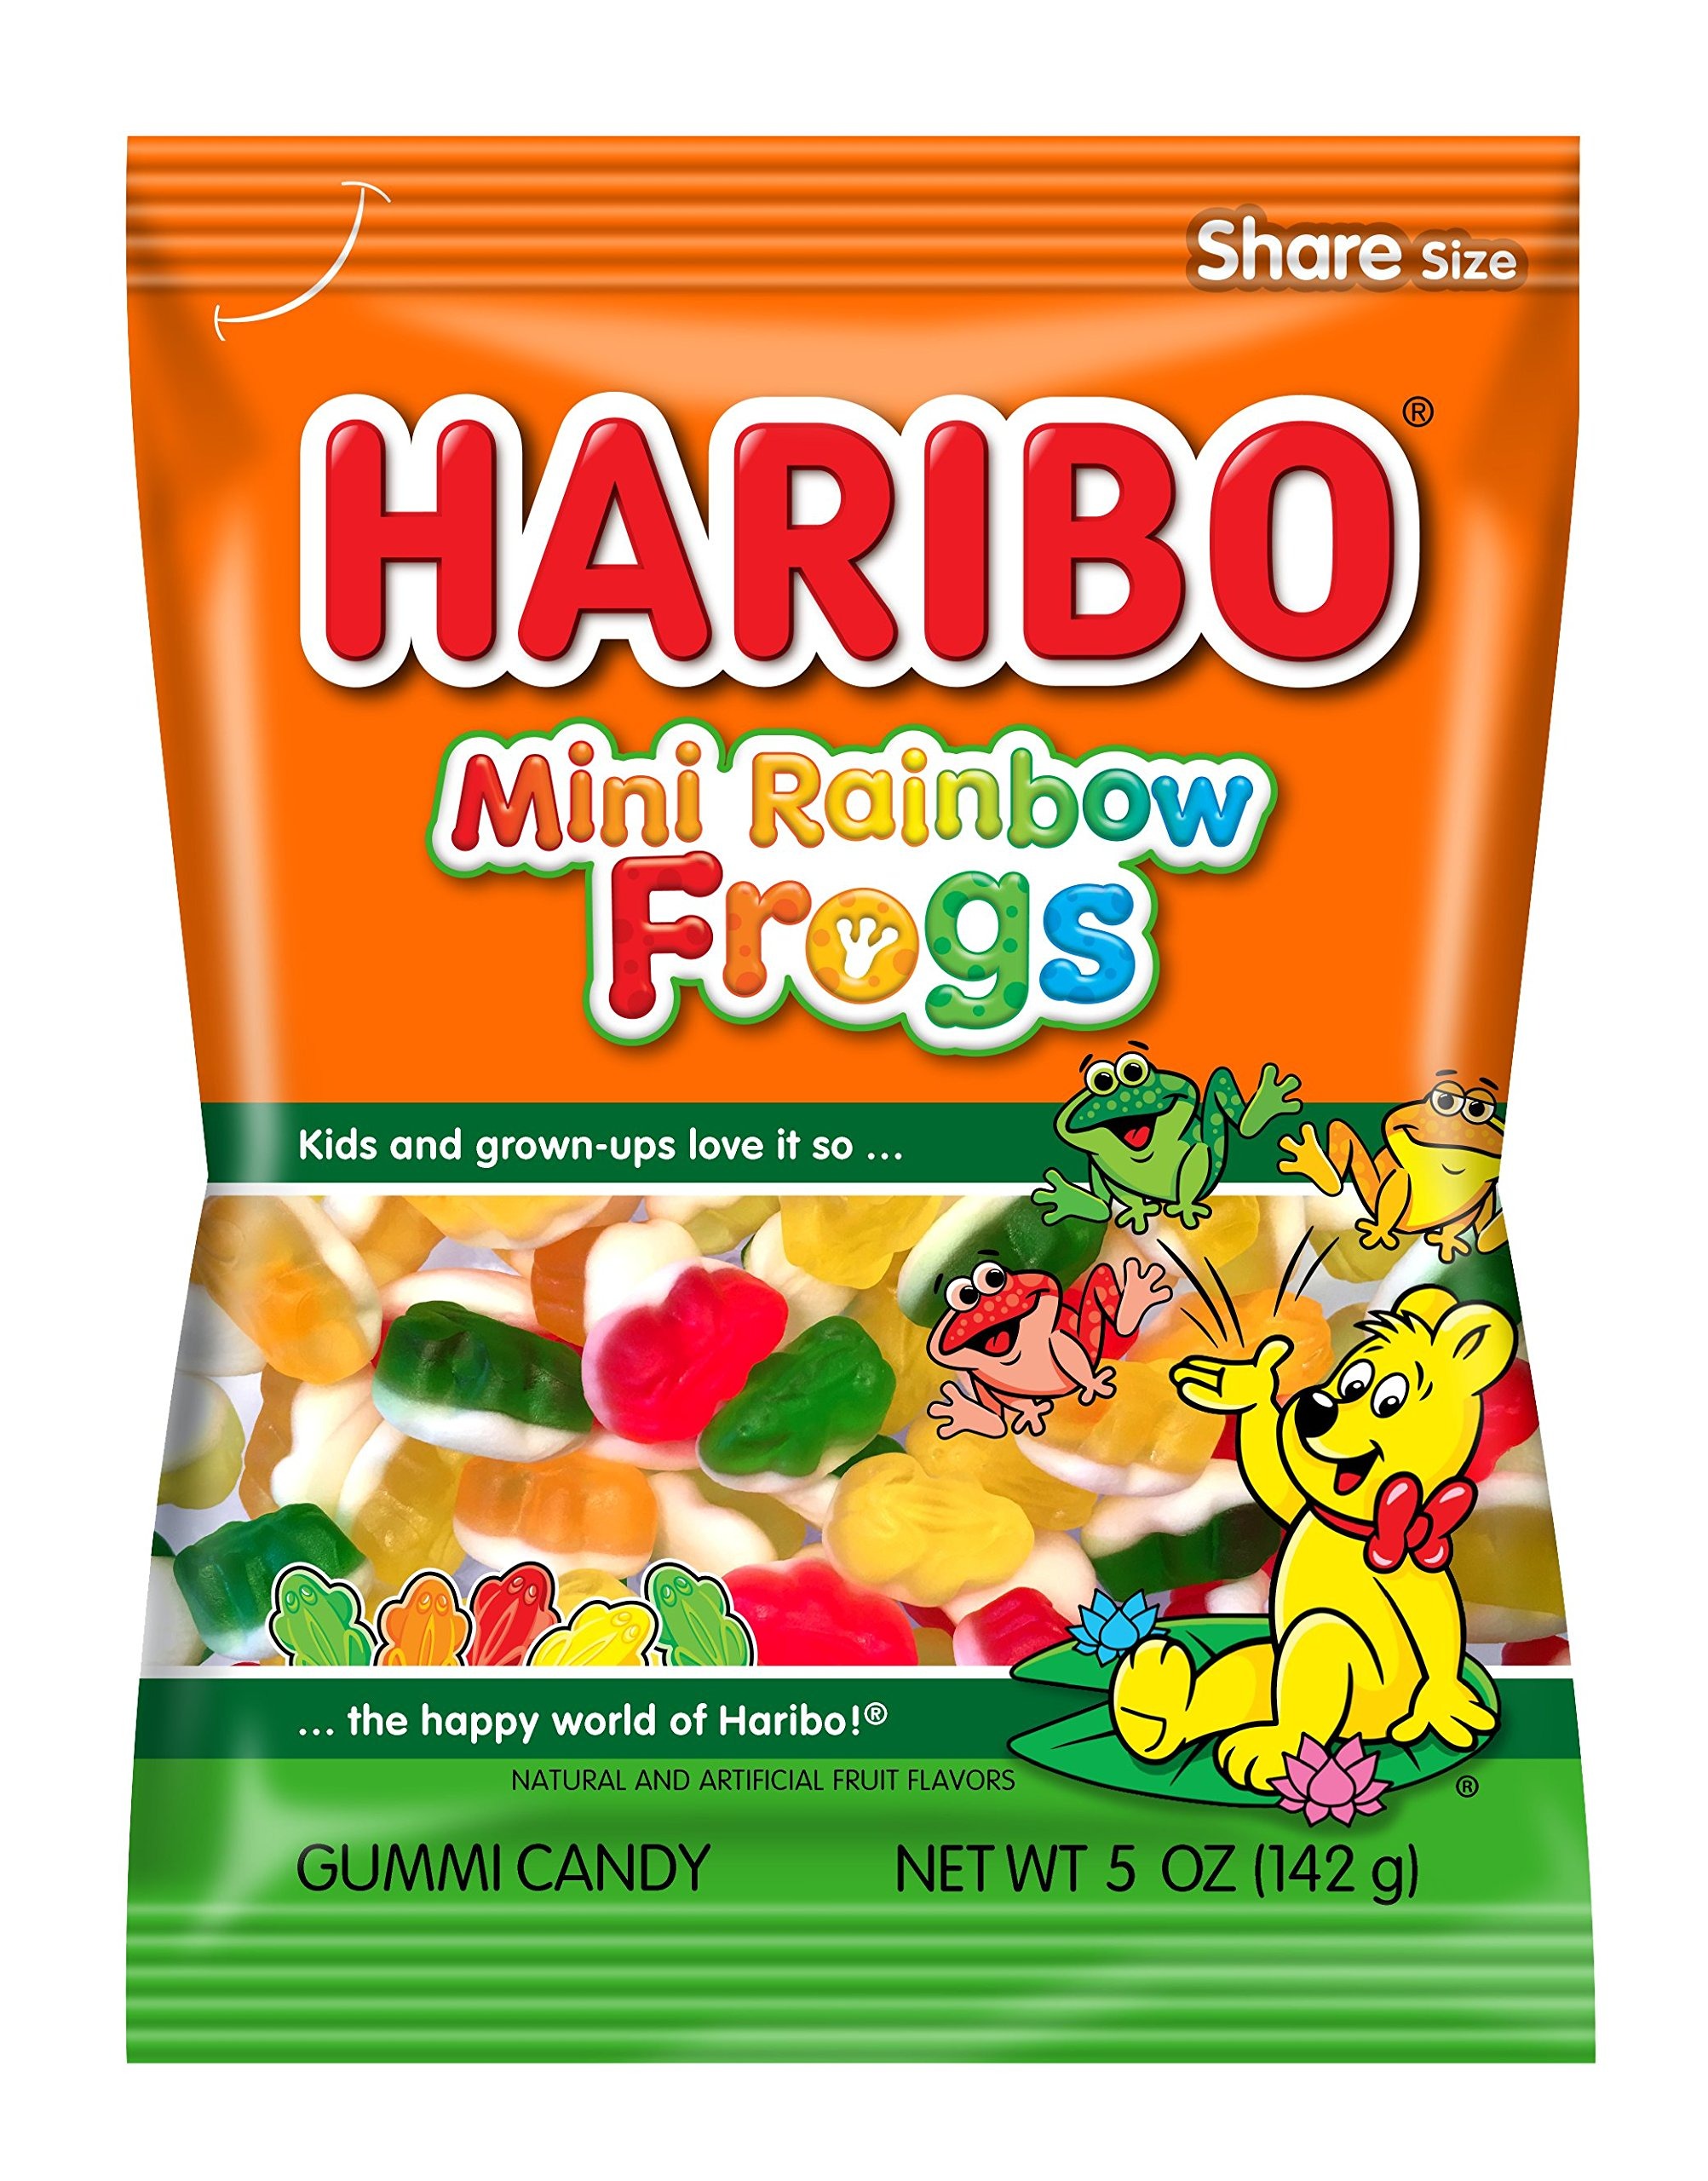
Item Name: Haribo Gummi Candy, Mini Rainbow Frogs, 5 Ounce
Bullet Point 1: 5.29-ounce bag
Bullet Point 2: Naturally flavored with balanced sweetness
Bullet Point 3: Mouth watering candy and are fat-free
Bullet Point 4: Multi-colored mini frogs with white bellies
Bullet Point 5: Ships in Certified Frustration-Free Packaging
Value: 5.0
Unit: ounce

Price: 7.11